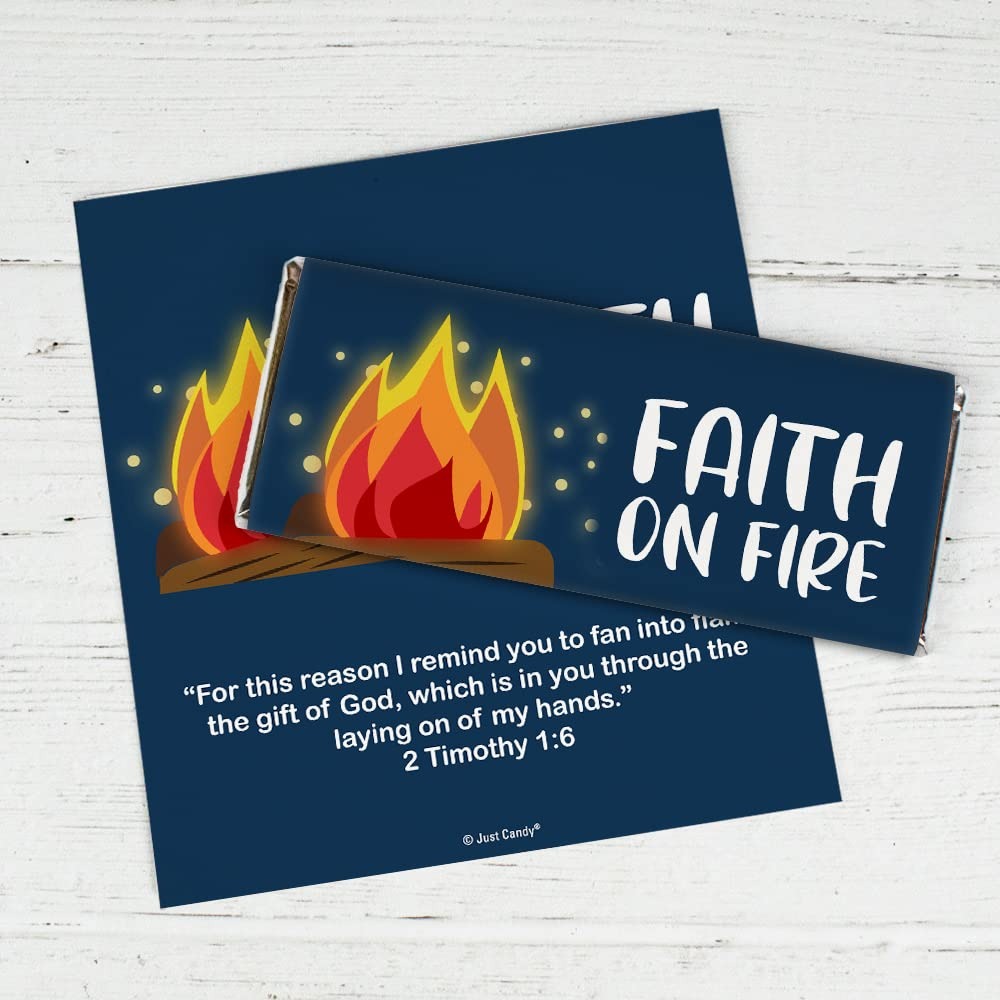
Item Name: 25ct Faith on Fire Vacation Bible School Religious Candy Bar Wrappers DIY Party Favors (25 Wrappers)
Product Description: Celebrate Faith on Fire Vacation Bible School Religious Candy with our custom candy bar party favors. Available in three sizes, or do it yourself with our wrappers only option. The unique party favors are the sweetest addition to your goodie bags, or bulk candy buffet. Candy orders ship with free cold pack packaging as needed.
Value: 25.0
Unit: Count

Price: 19.99